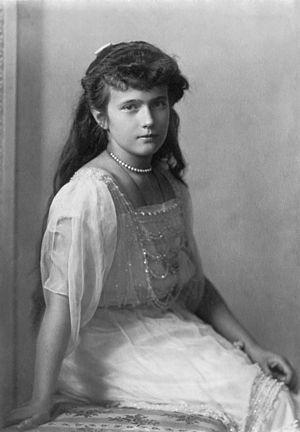
La liste des grandes-duchesses et des princesses de Russie regroupe les descendantes en ligne agnatique des empereurs de Russie ainsi que les épouses de leurs descendants mâles.
Anastasia, en grec Αναστασία, est un prénom d’origine grecque, signifiant « renaissance » ou « résurrection », fêté le 10 mars.